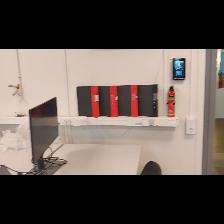
Label: NonHuman